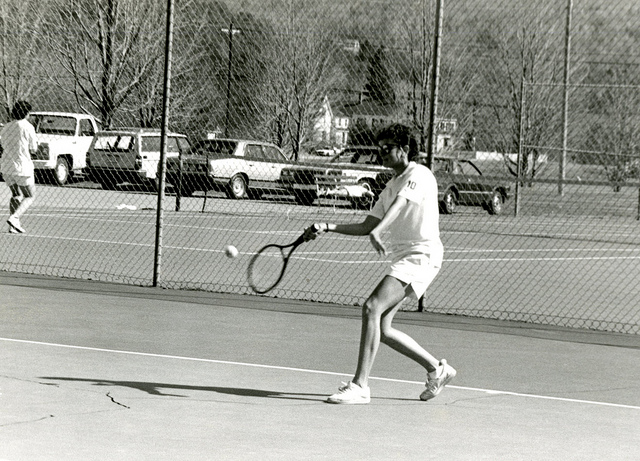
người phụ nữ đang cầm vợt tennis sẵn sàng đánh trả bóng